NRON

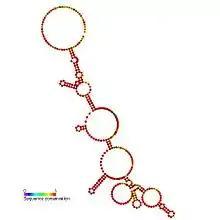
Predicted secondary structure and sequence conservation of NRON

NRON also known as ncRNA repressor of the nuclear factor of activated T cells is a non-coding RNA involved in repressing NFAT. The function of this ncRNA was identified by a large-scale screen of 512 non-coding RNAs discovered in earlier EST sequencing projects.